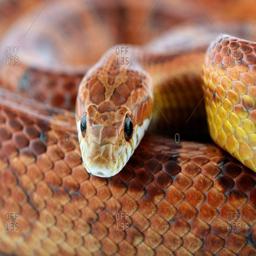
Animal: snakes